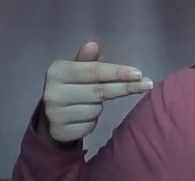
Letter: ghain